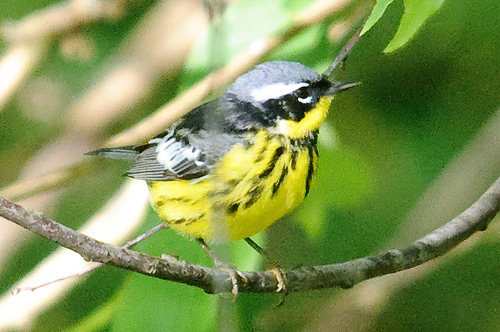
a tiny bird thats mostly yellow with a grey and black head and black stripes on its belly.
this is a bird with a yellow belly and a black and grey back.
this small multicolored bird has a yellow and black breast, and a small flat bill
this bright,yellow-breasted bird has a grey top with white and black interspersed throughout and a small bill.
this bird has a speckled belly and breast with a short pointy bill.
this bird is yellow with grey and has a long, pointy beak.
the back of the bird is black the belly is yellow
this tiny bird has a yellow belly, a black back, and a furry gray crown.
this bird has a yellow underbelly and chest with black stripes and grey, black, and white feathers on his head and wings.
this bird has wings that are black and has a yellow belly
Species: Magnolia Warbler